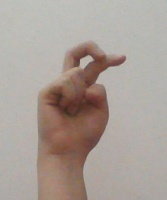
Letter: zay